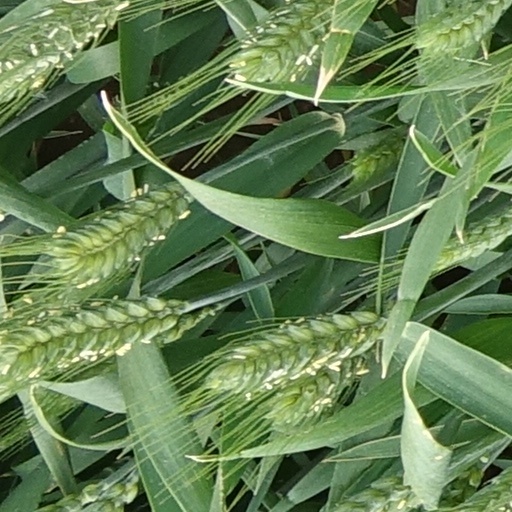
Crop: wheat